Women's Forum for the Economy & Society

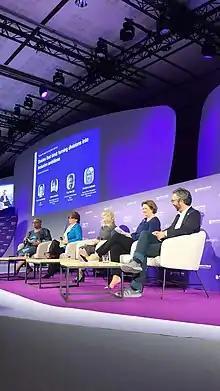
Women's Forum Global Meeting in Paris

Over the years, the Women's Forum has convened over 60,000 delegates from over 158 nationalities at its various international Meetings. Sectors represented include: